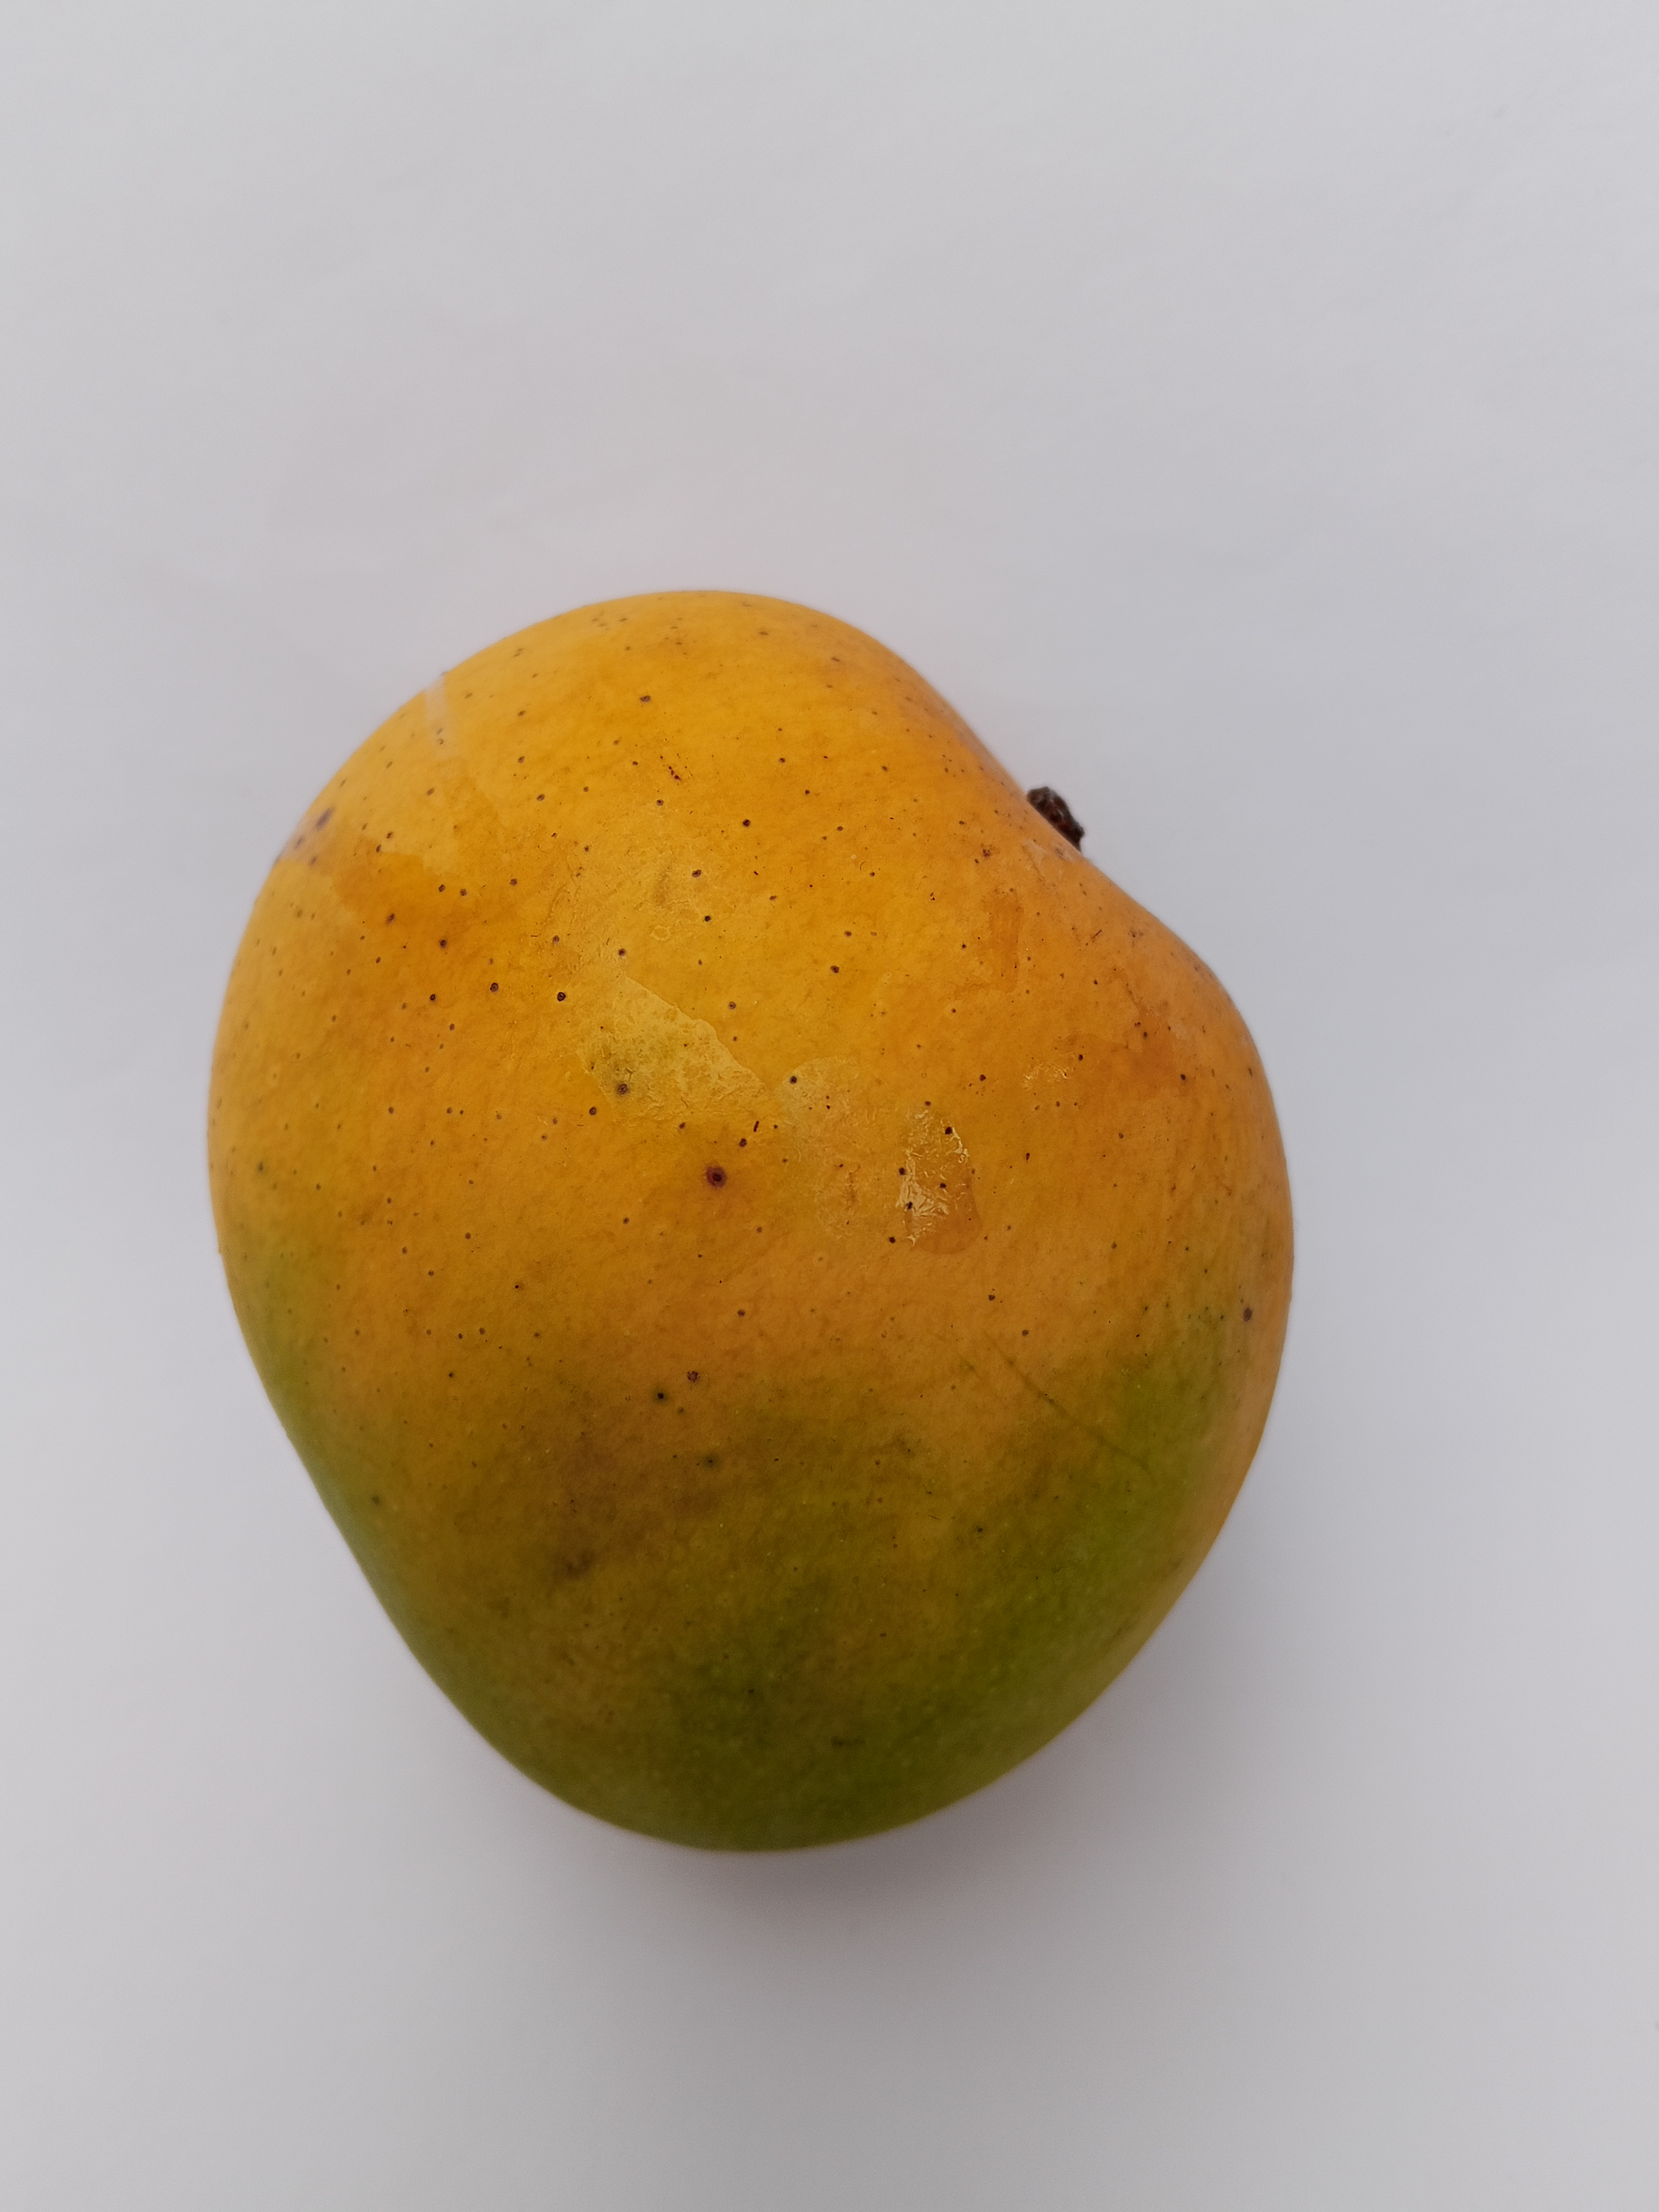
Mango variety: Sundari